Thomas Picton

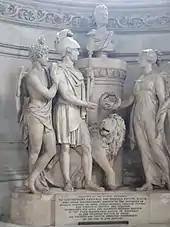
Sebastian Gahagan. Memorial to Thomas Picton at St. Paul's Cathedral (1816)

On subsequent examination, Picton's body was found to have suffered a serious musket ball wound to the hip at Quatre Bras on the 16th. Apart from his servant, he had told no one, nor had he consulted a surgeon, choosing instead to bandage the wound himself.